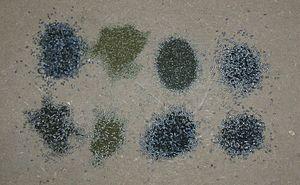
Le collodion est composé de nitrocellulose dissous dans un mélange d'éther et d'alcool et conservée sous forme liquide ou sous forme de film une fois le solvant évaporé. Il fut découvert par Louis Ménard en 1846.